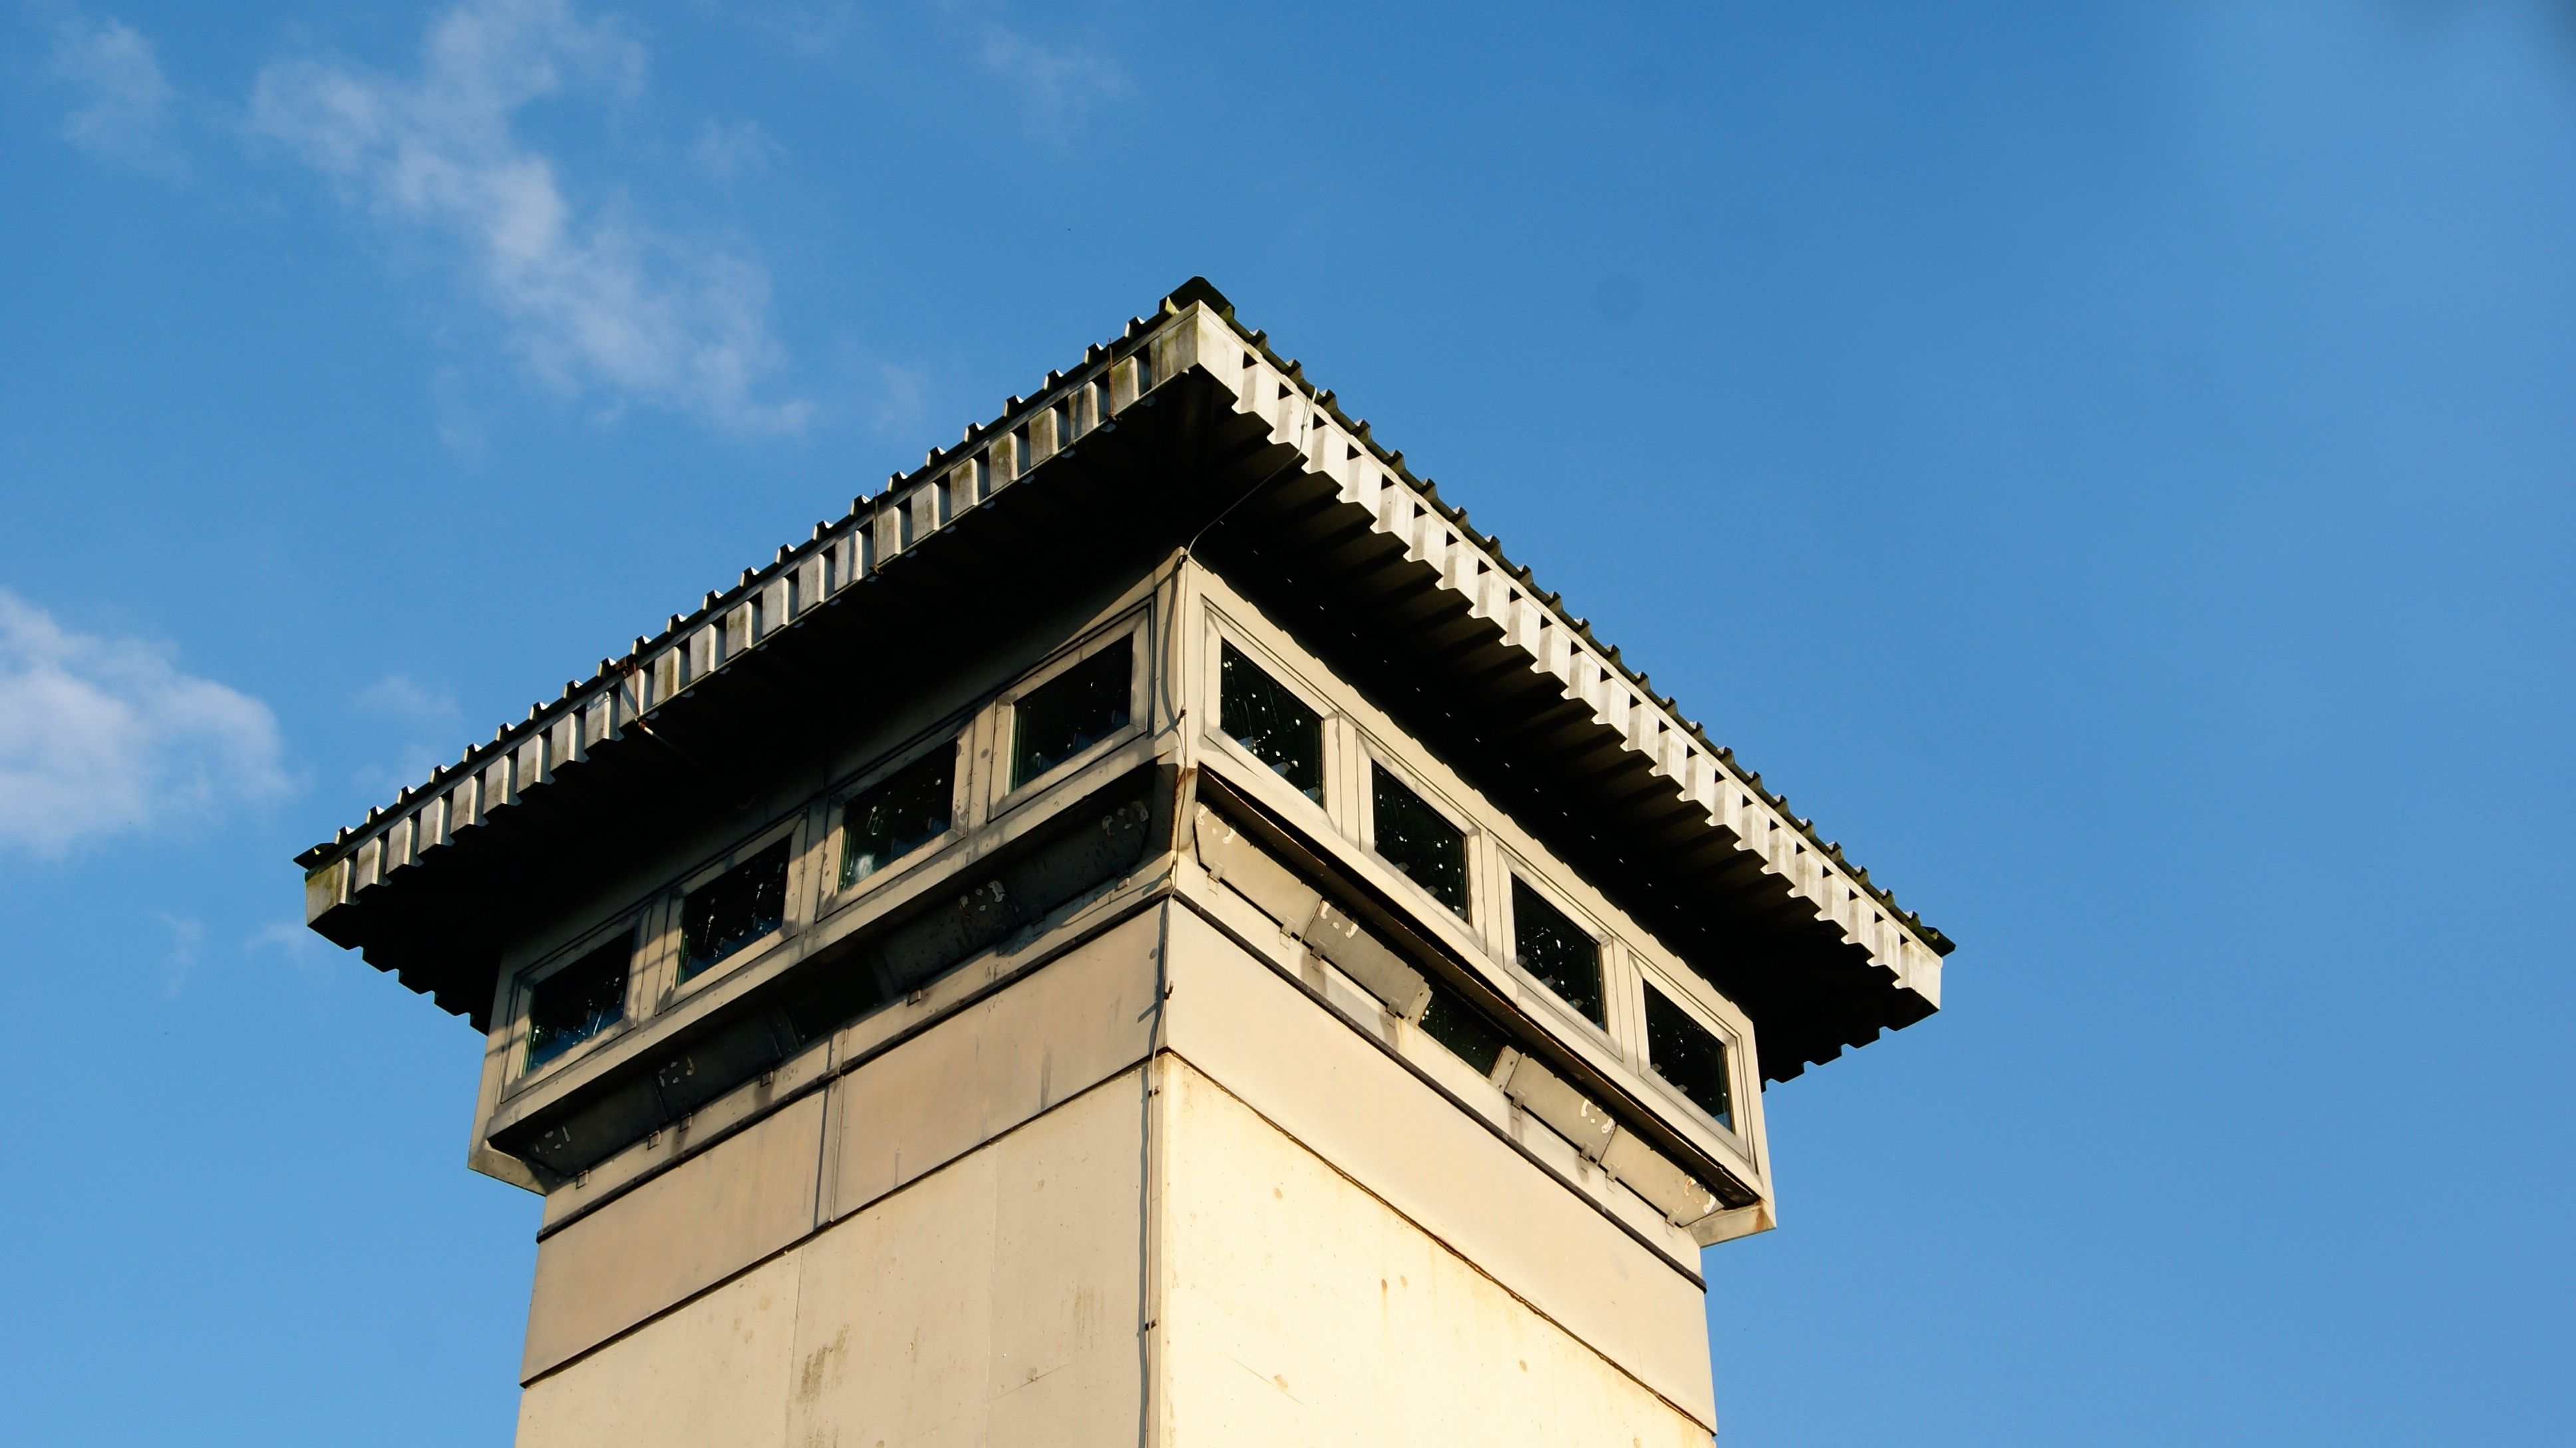
outdoor, architecture, sky, tower, landmark, facade, blue, bell tower, blue sky, steeple, watchtower, control tower, lookout tower